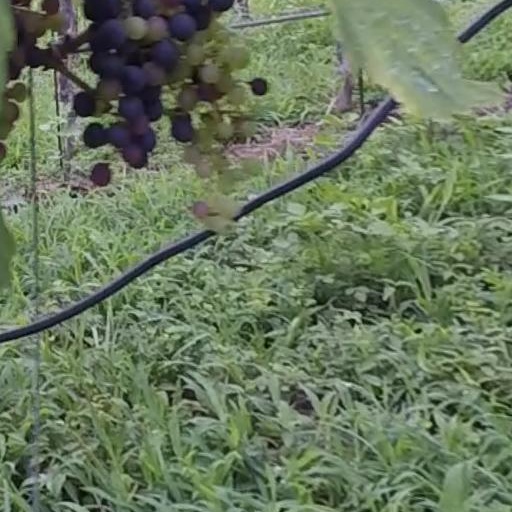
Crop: grape